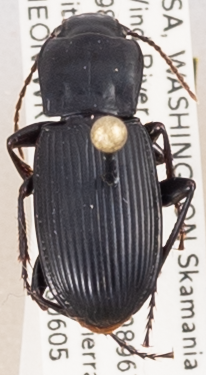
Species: Pterostichus herculaneus
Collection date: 2018-06-05
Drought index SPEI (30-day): -2.09
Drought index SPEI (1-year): -0.432
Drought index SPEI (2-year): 0.71